Set Fire to the Rain

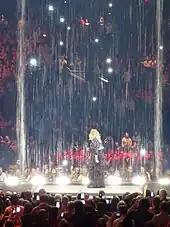
Adele sings "Set Fire to the Rain" at the Genting Arena in Birmingham, March 2016

Adele performed the song live for the first time on 24 January 2011 (the same day "21" was released) at the Tabernacle, in London. She also performed the track on 3 May at Jools Holland along with the selections "Rolling in the Deep", "Don't You Remember" and "Take It All". Adele also added the song to the set list of her second worldwide tour.